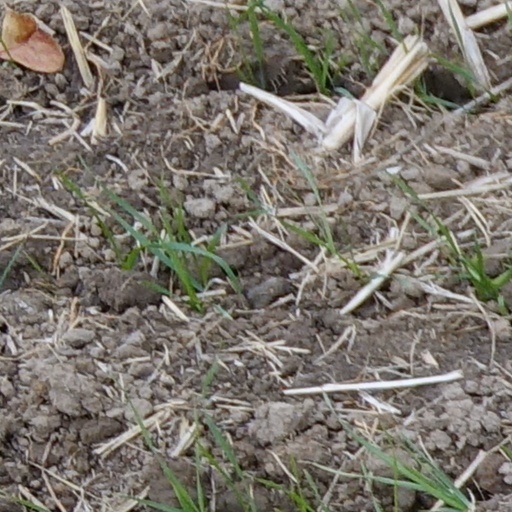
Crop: wheat